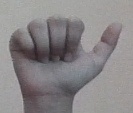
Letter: dhad